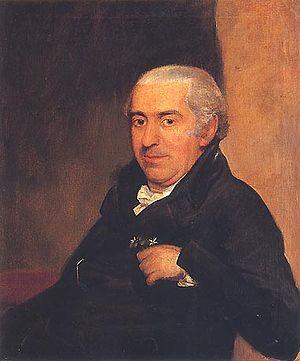
Les Lumières portugaises, appelées Iluminismo en portugais, sont la contribution intellectuelle du Portugal au mouvement des Lumières. Le mouvement des lumières portugaises s'enracine dans une tradition ancienne de pensée critique, de recherches scientifiques et d'ouverture sur le monde héritée du Moyen Âge. Cette tradition commence essentiellement à l'époque du Gharb al-Ândalus et de la Reconquista, avec les influences arabo-berbères dans les domaines des sciences et techniques, et l'émergence d'une littérature satirique précoce. Puis elle connaît son apogée à l'époque des Découvertes portugaises, à l'occasion desquelles des progrès techniques considérables provoquent une révolution dans le domaine scientifique, avec l'exploration de mondes nouveaux.
José Francisco Correia da Serra, né le 6 juin 1750 à Serpa, mort le 11 septembre 1823 au Portugal, était un abbé portugais, polymathe: philosophe, diplomate, homme politique et scientifique. Dans certaines circonstances, il était aussi connu sous le nom d'abbé Correa.